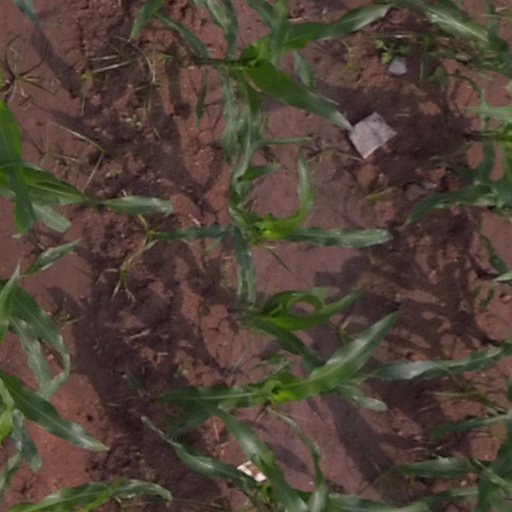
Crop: maize; corn